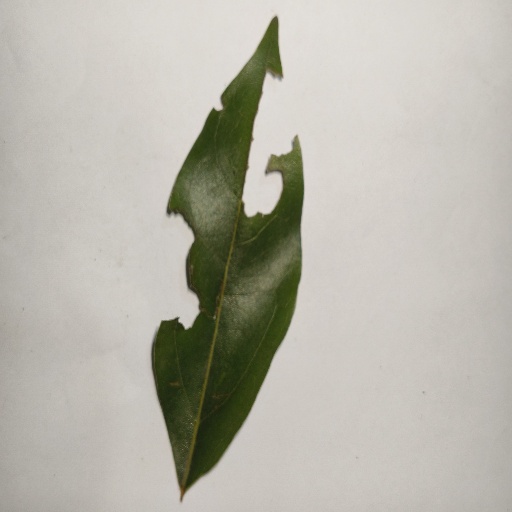
Species: Camphor
Leaf condition: Shot Hole